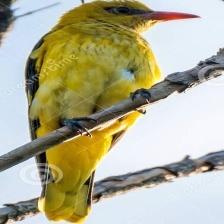
Species: EURASIAN GOLDEN ORIOLE
Scientific name: ORIOLUS ORIOLUS